155th (Mixed) Heavy Anti-Aircraft Regiment, Royal Artillery

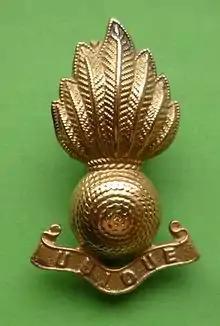
Brass collar badge of the Royal Artillery

At the beginning of October 1942, AA Command was reorganised, the AA divisions being disbanded and replaced by larger AA Groups. By early November, 155th (M) HAA Rgt came under the command of 48 AA Bde in 1 AA Group covering the London Inner Artillery Zone (IAZ). This remained the regiment's deployment for the next two years.